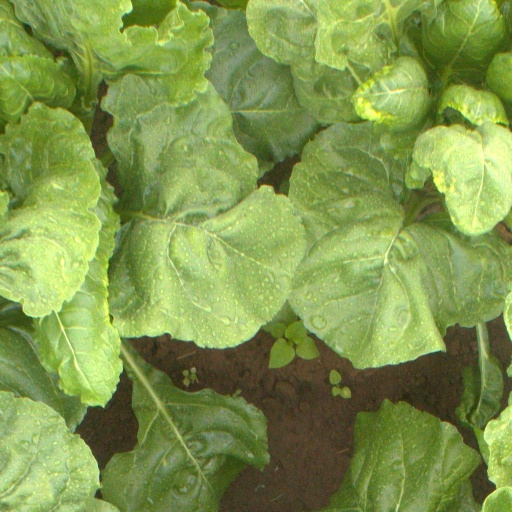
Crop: sugar beet